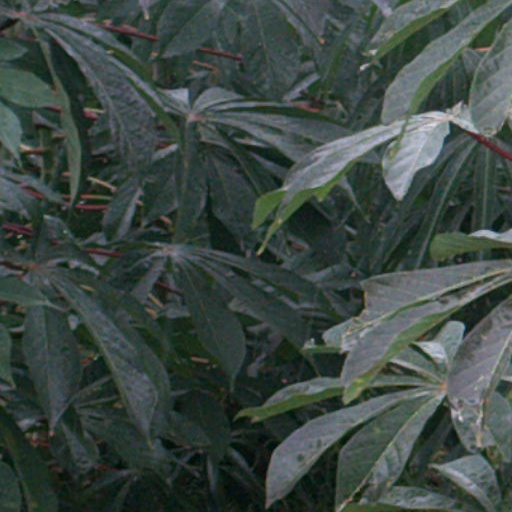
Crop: cassava